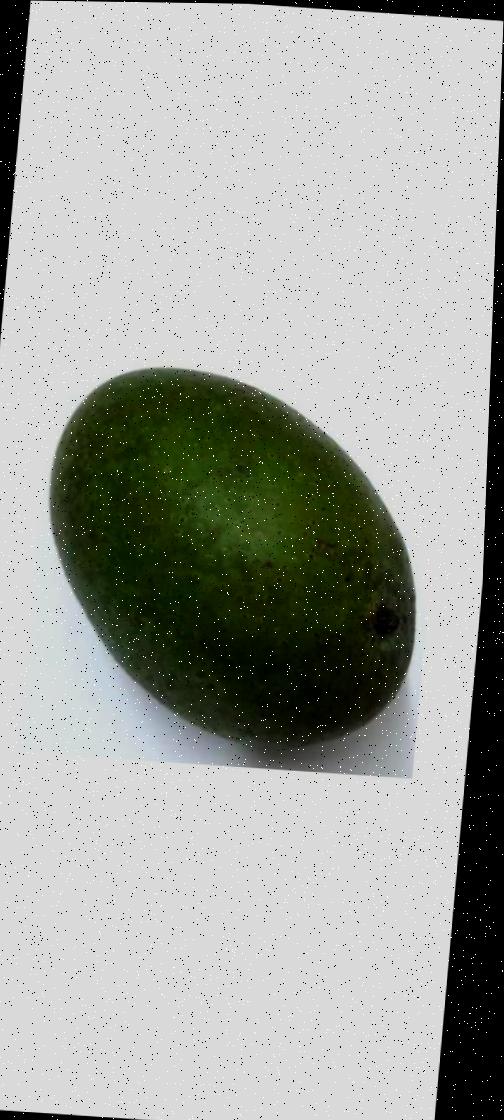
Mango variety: Ashshina Zhinuk